Vienna Opera Ball

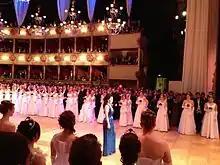
Opera singer Margarita Gritskova singing an aria during the opening ceremony (2014)

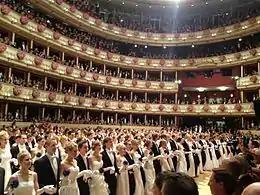
Debutantes' entry during the opening of the ball (2014)

Each year, almost overnight, the auditorium of the Vienna State Opera is turned into a large ballroom. On the eve of the event, the rows of seats are removed from the stalls, and a new floor, level with the stage, is built.